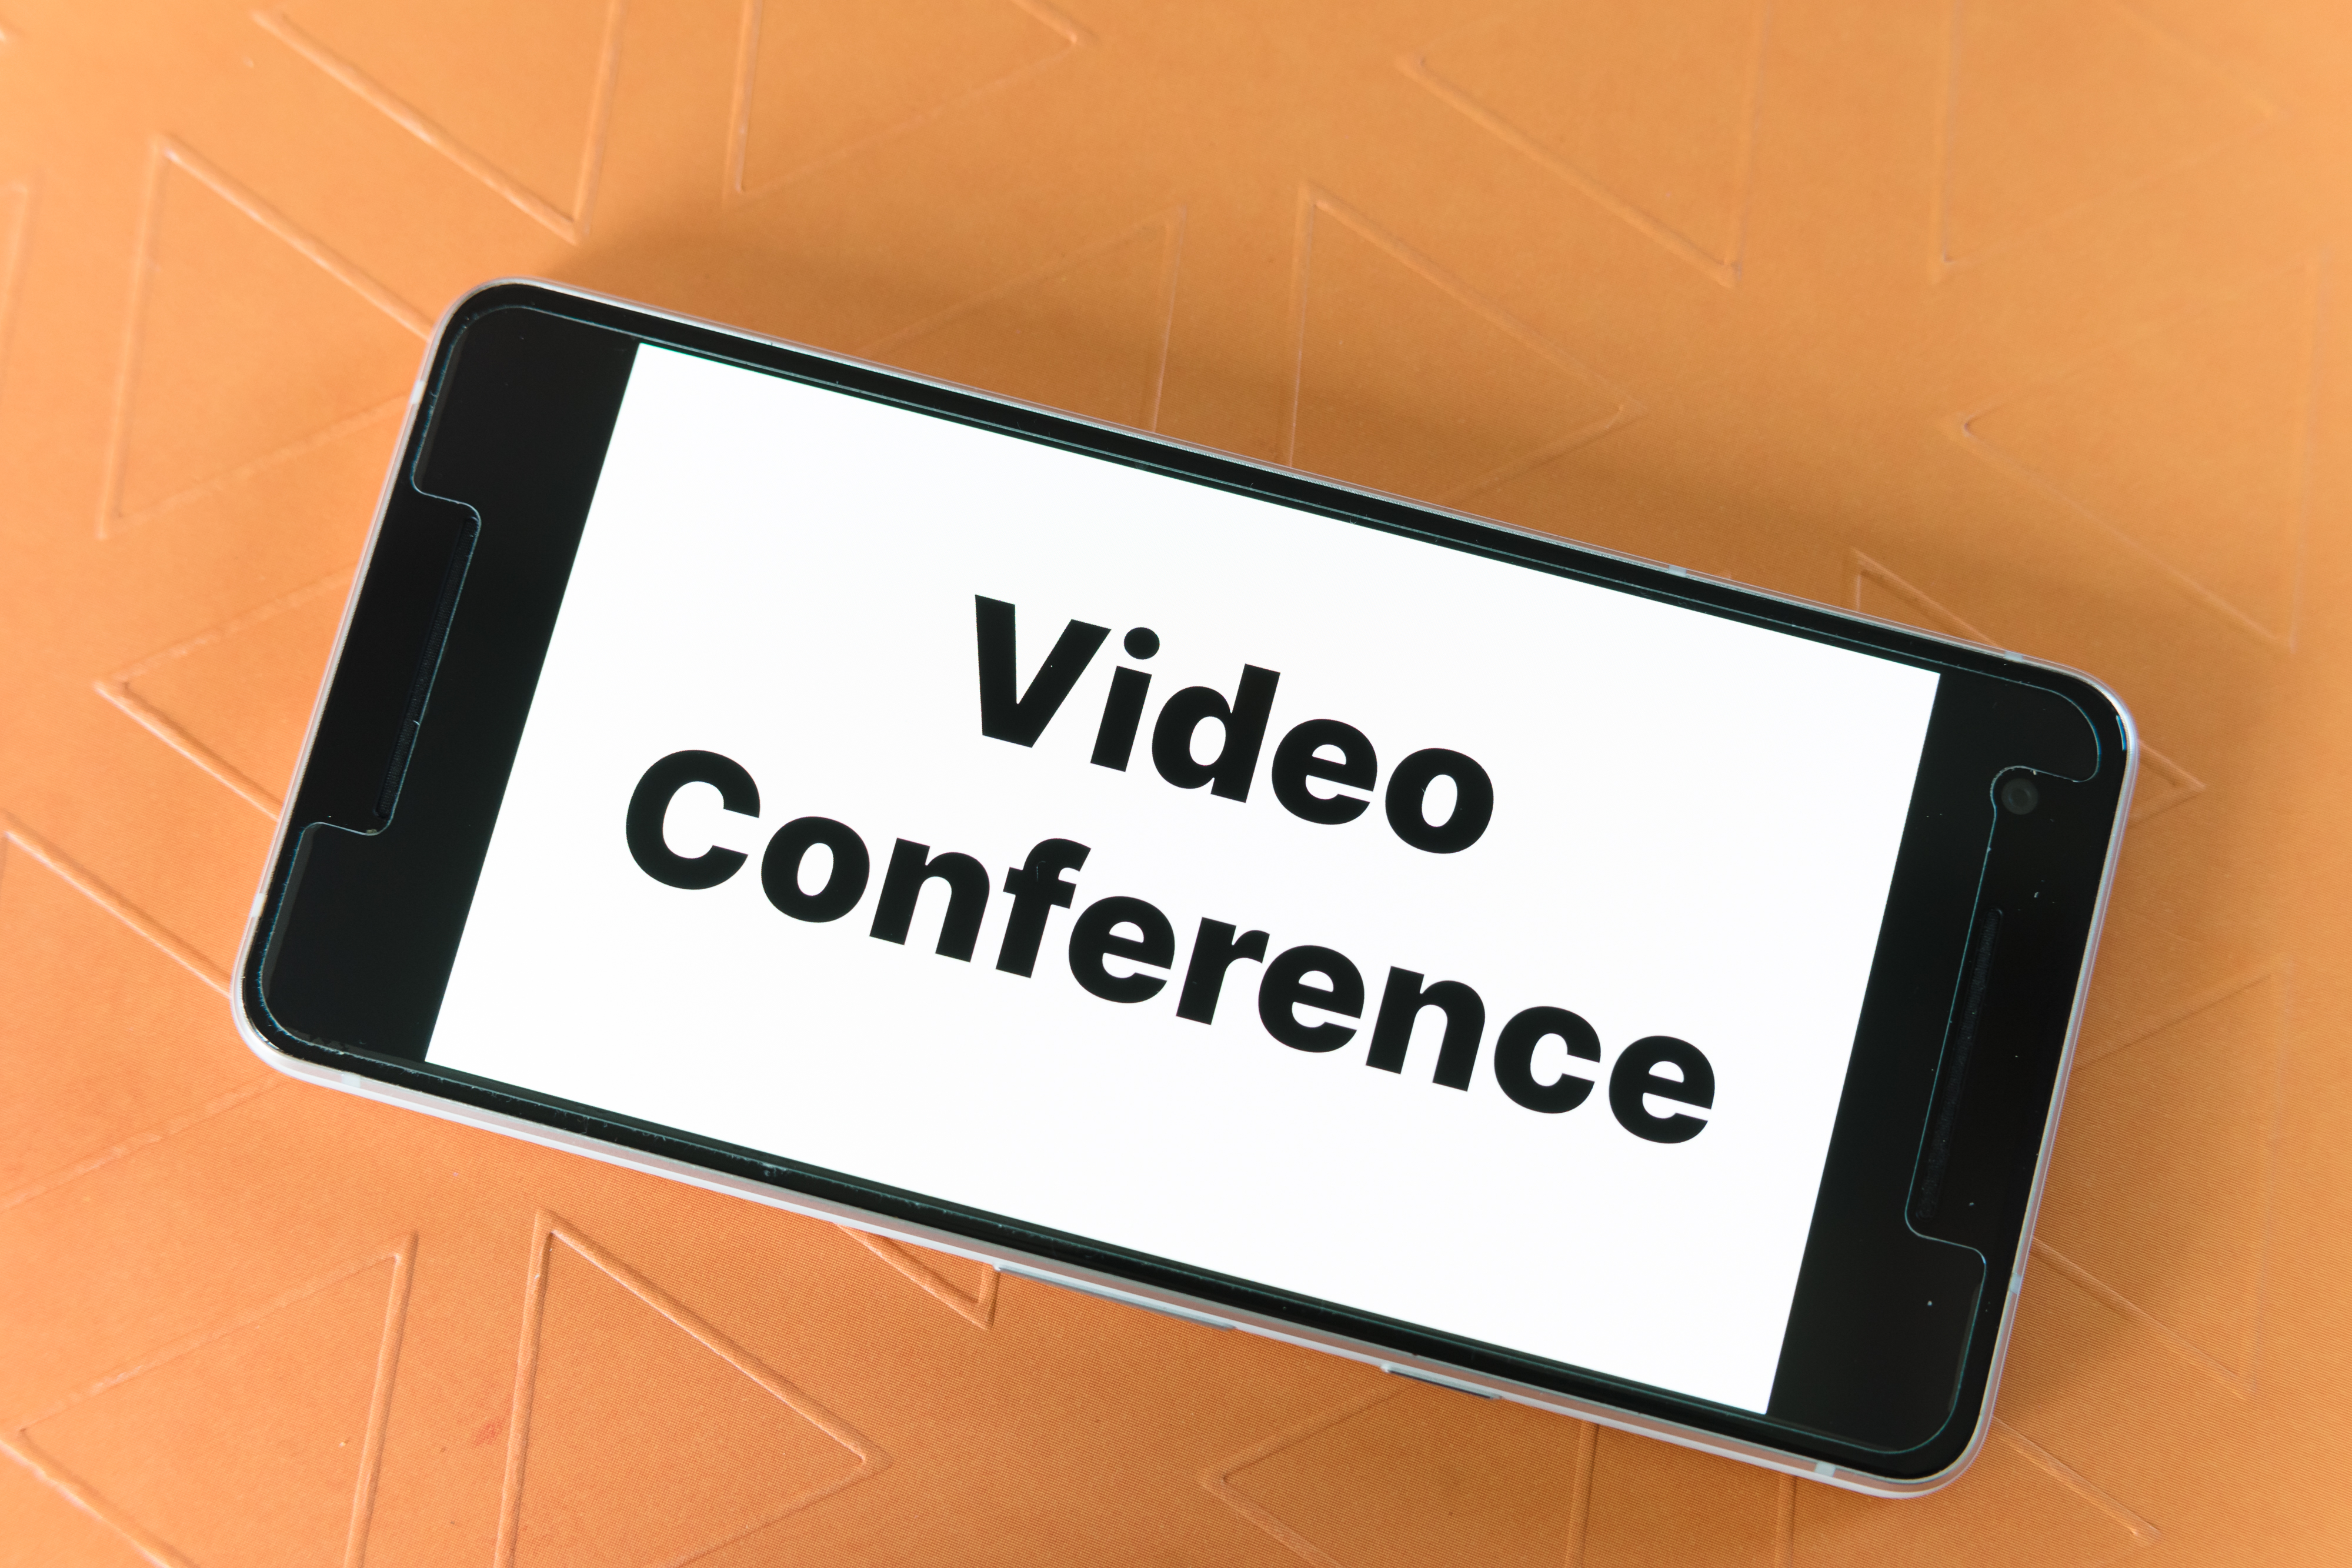
remote, video, conference, meeting, job, homeoffice, workplace, zoom, skype, technology, mockup, screen, smartphone, website, blog, word, text, font, signage, sign, label, electronic device, brand, logo, gadget